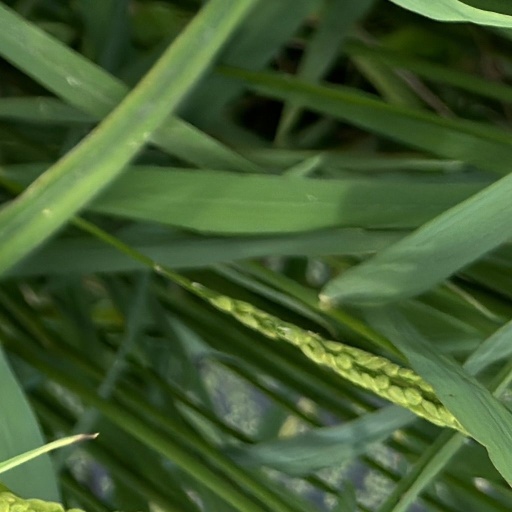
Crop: rice